Answer in natural language. Is Doorway (marked B) to the right of lowprofile bed with blue bedding (marked C)? Choose between the following options: no or yes
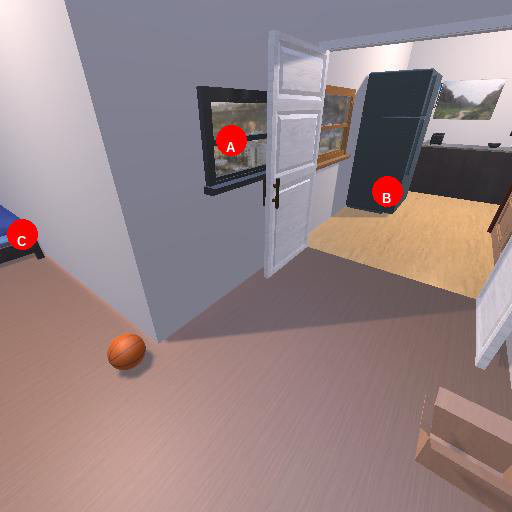
<answer>yes</answer>